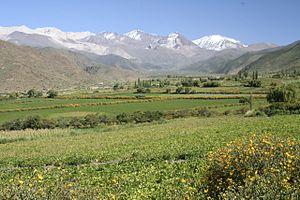
La province de Salta est une province de l'Argentine, située à l'extrême nord-ouest du pays. Elle est limitée au nord par la province de Jujuy et par la Bolivie, à l'est par le Paraguay, Formosa et la province du Chaco, au sud par les provinces de Santiago del Estero, de Tucumán et de Catamarca, enfin à l'ouest par le Chili.